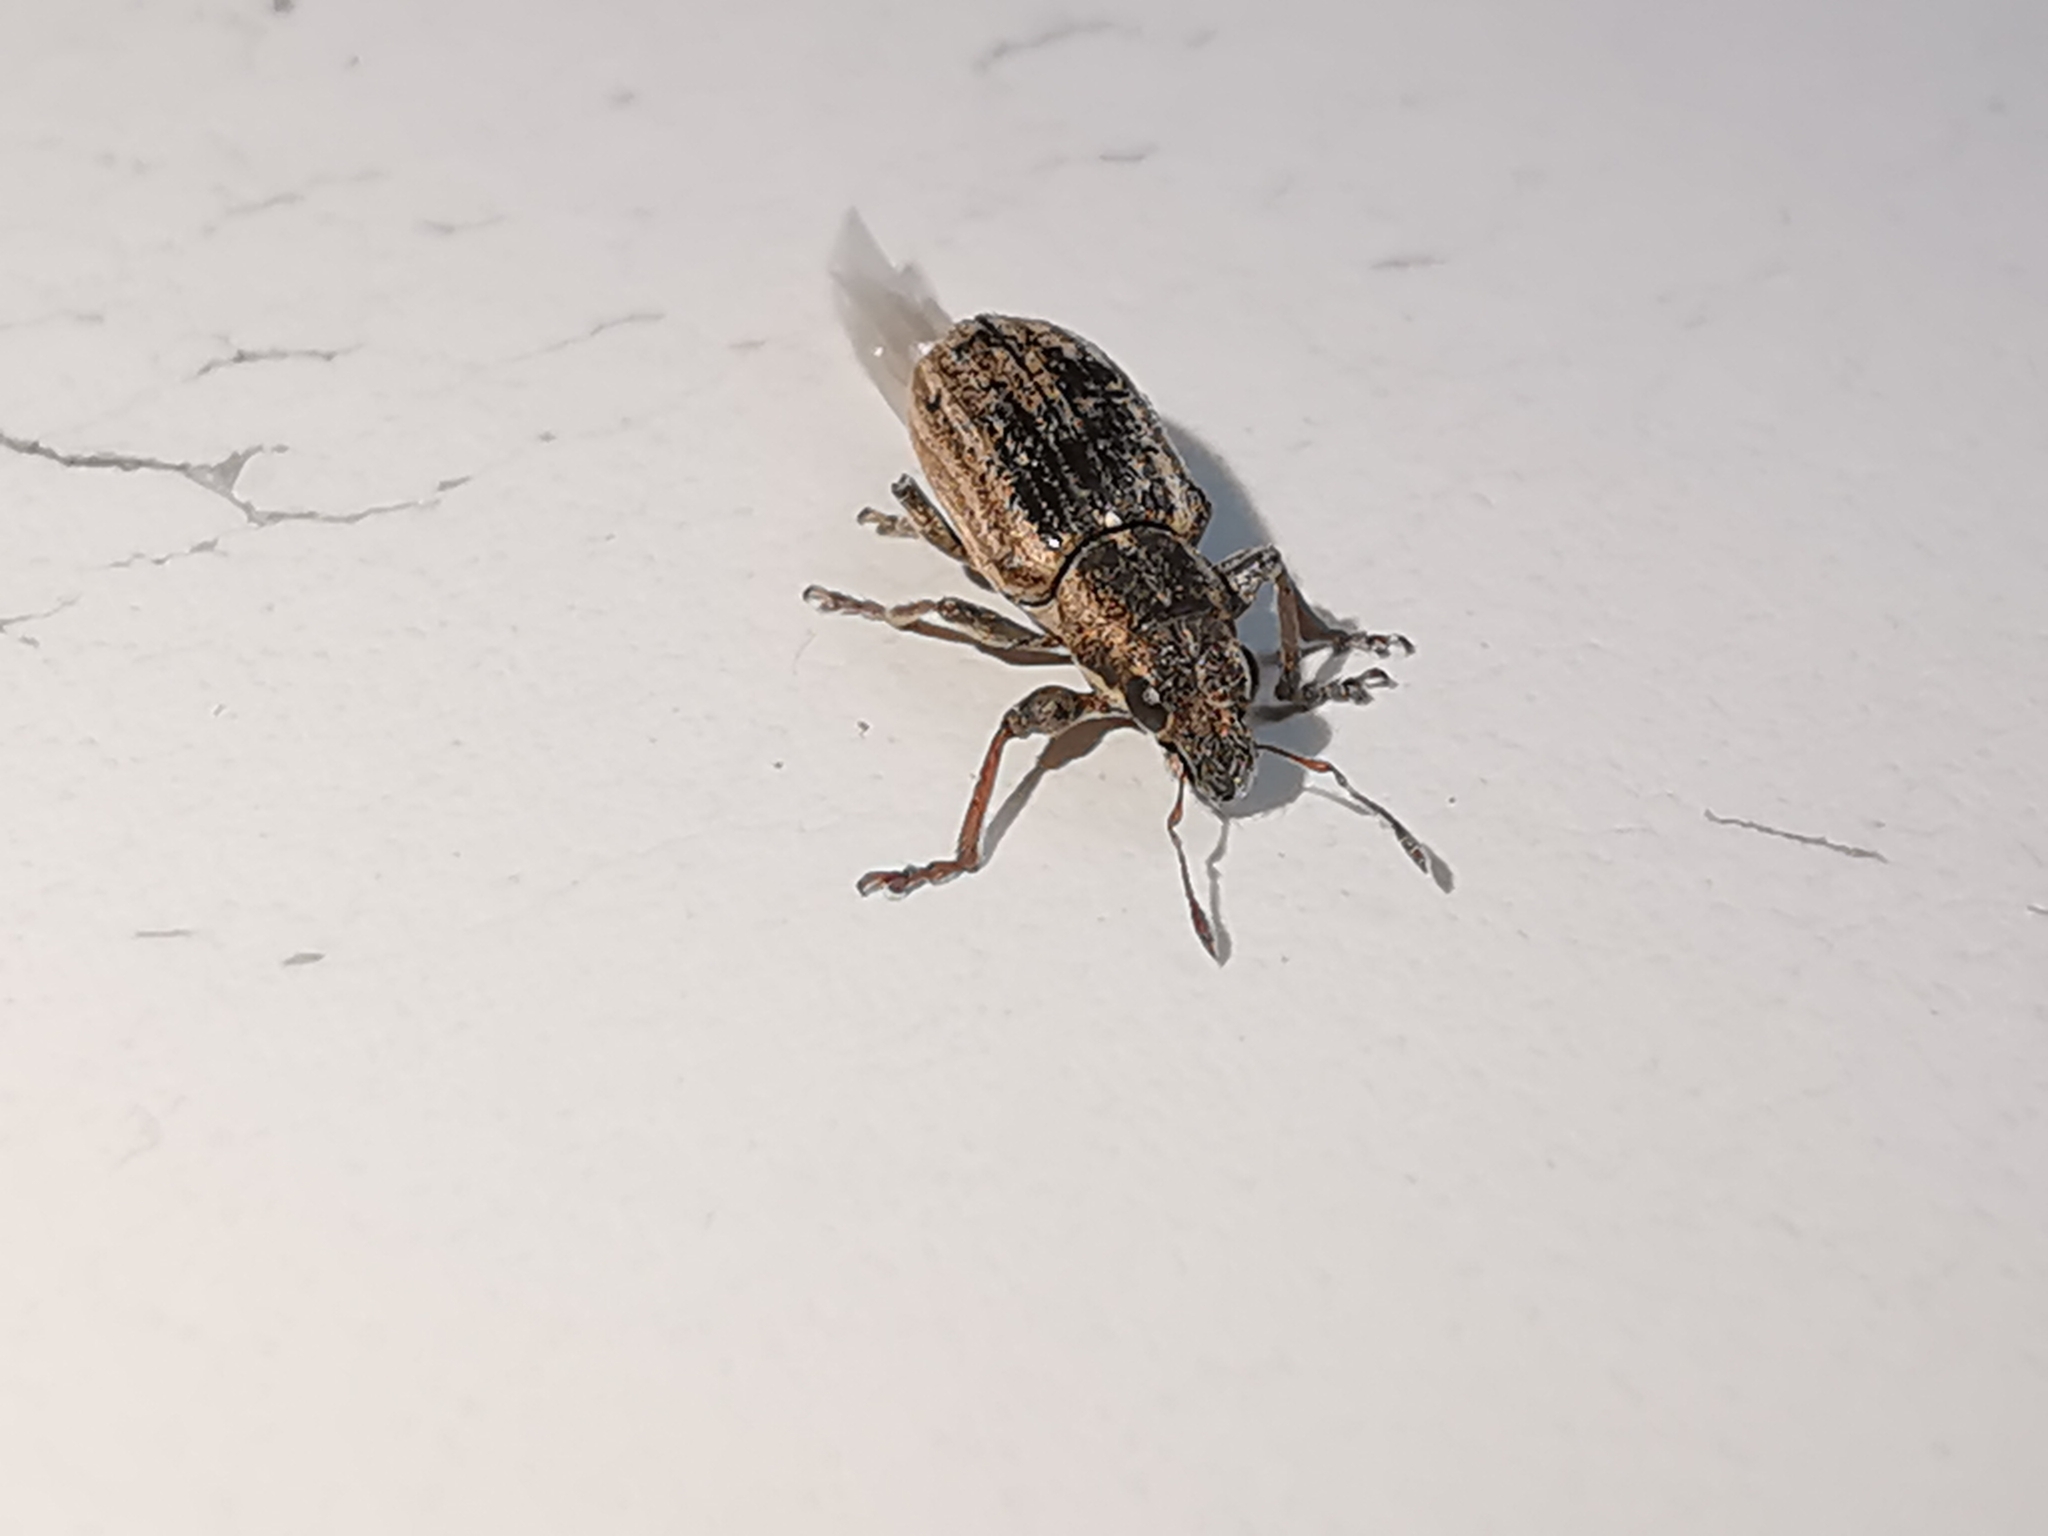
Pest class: pea_leaf_weevil